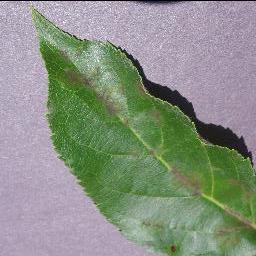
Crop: apple
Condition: scab